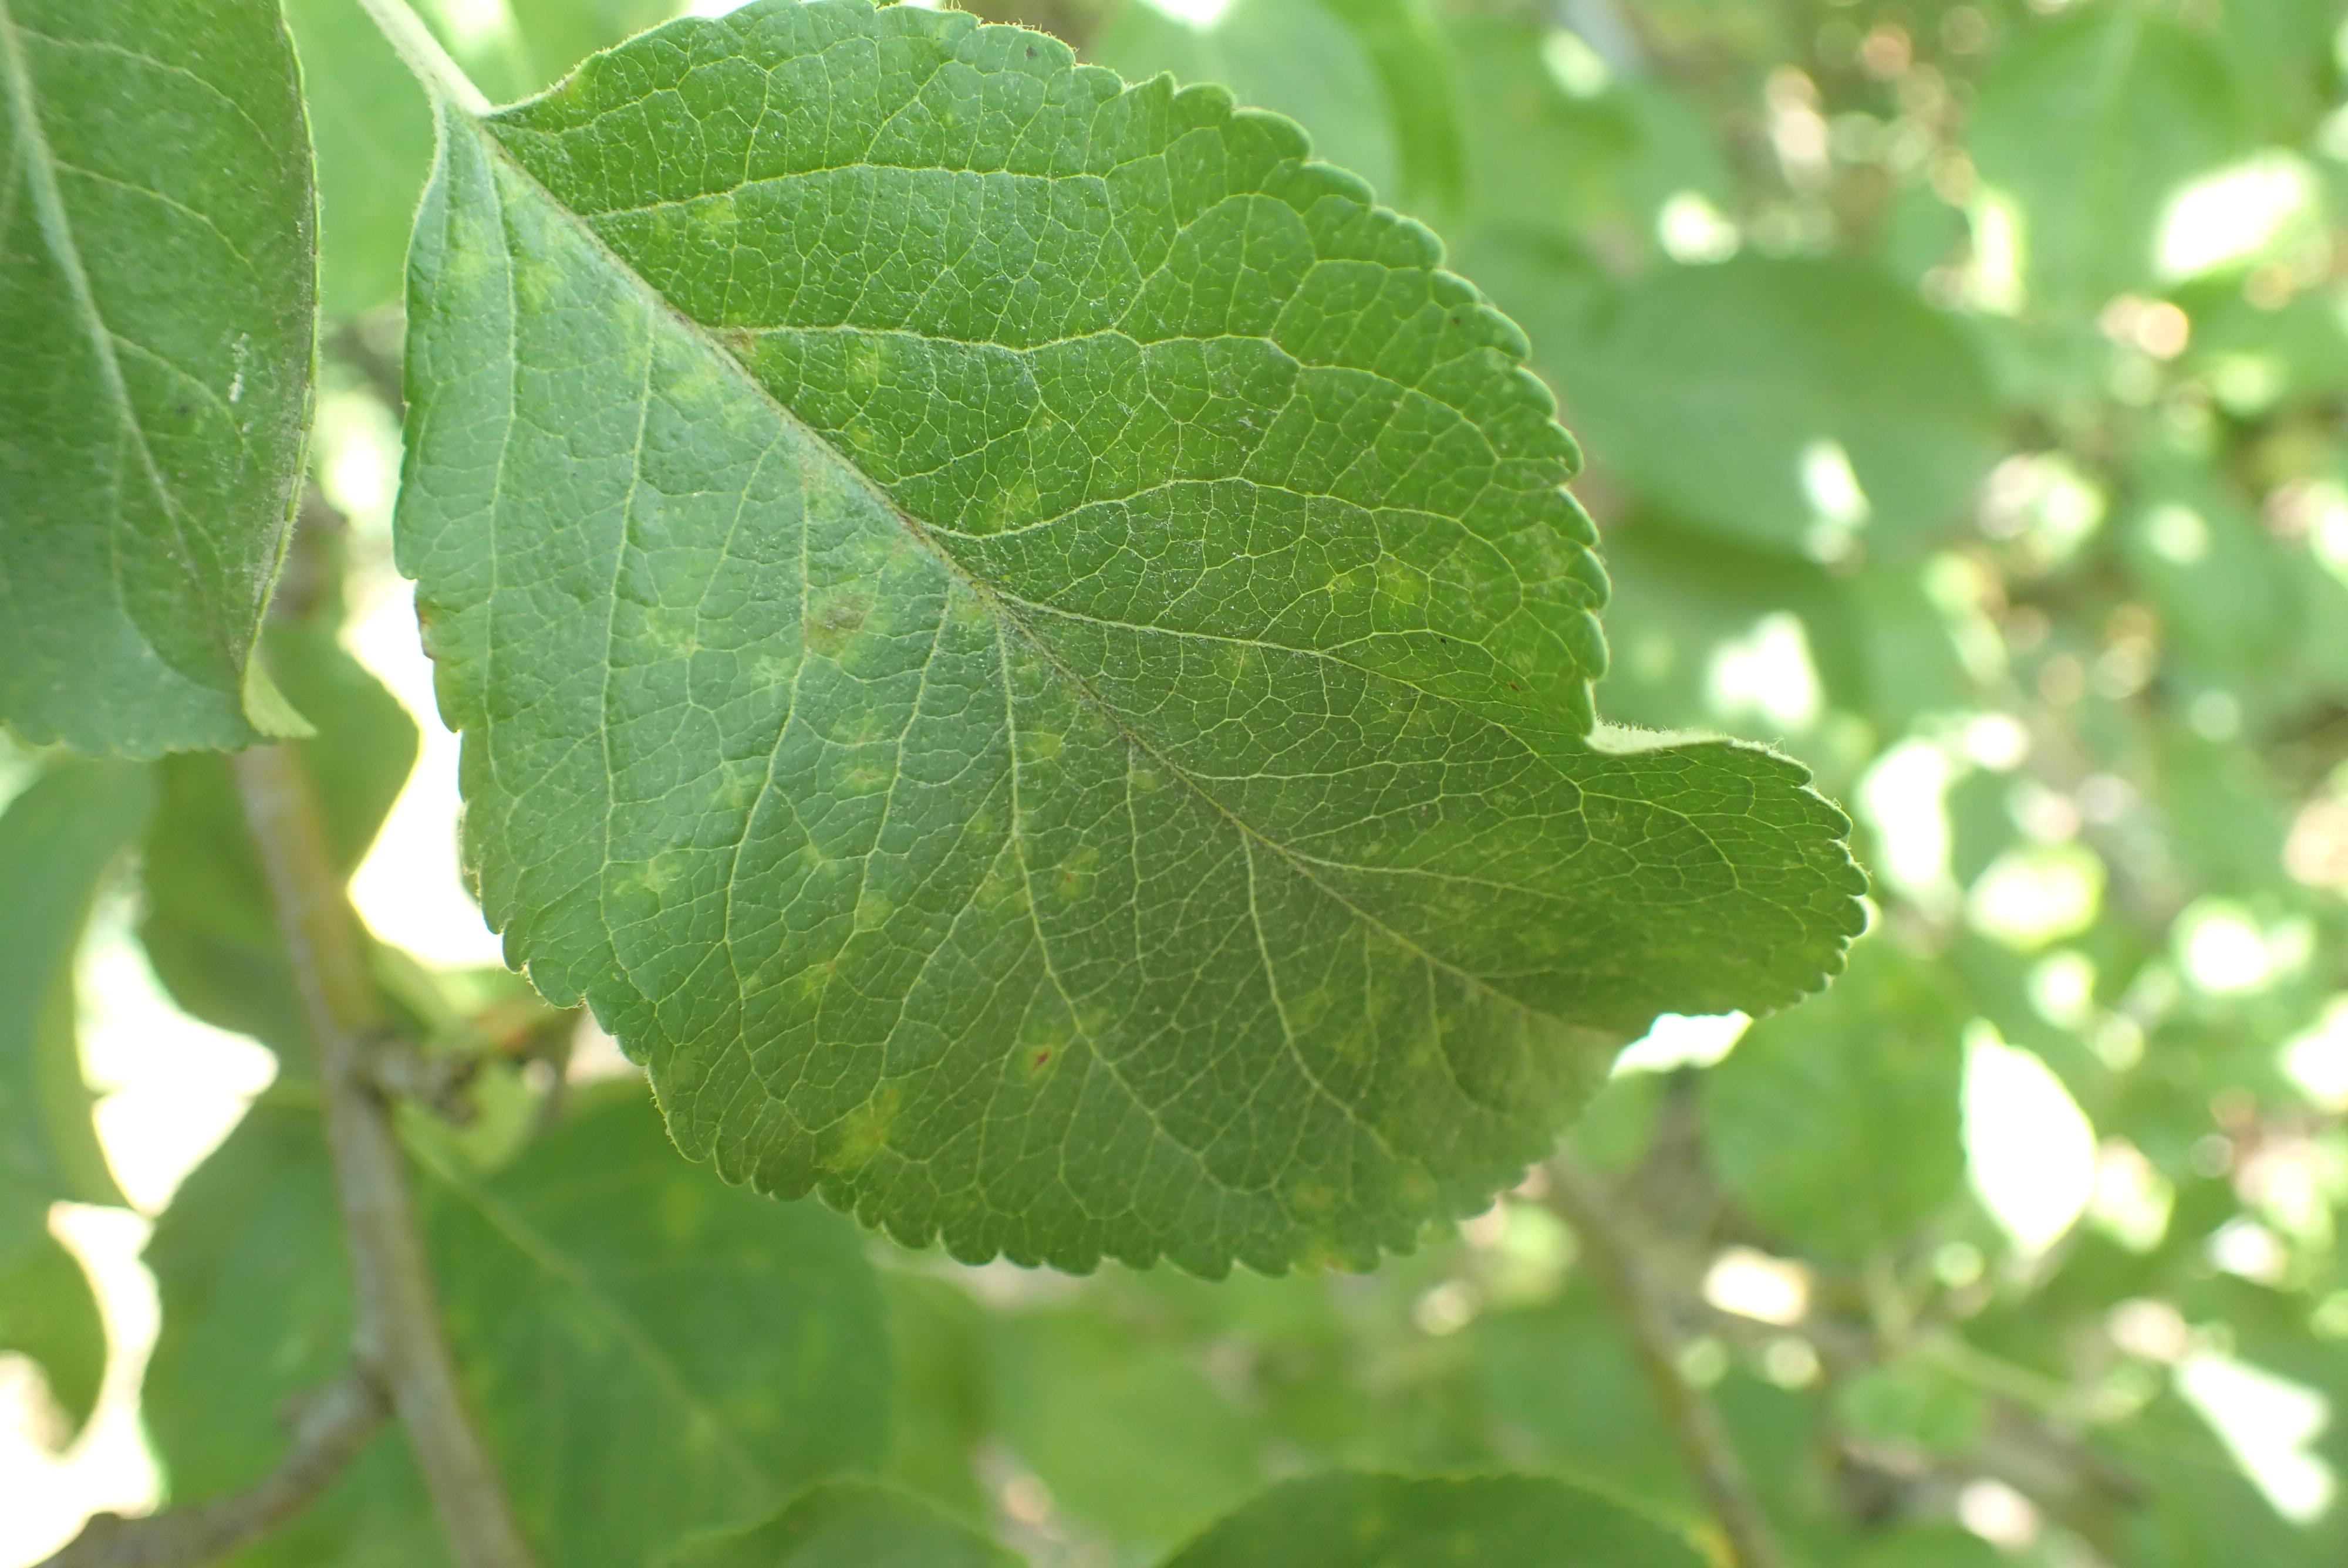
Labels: scab